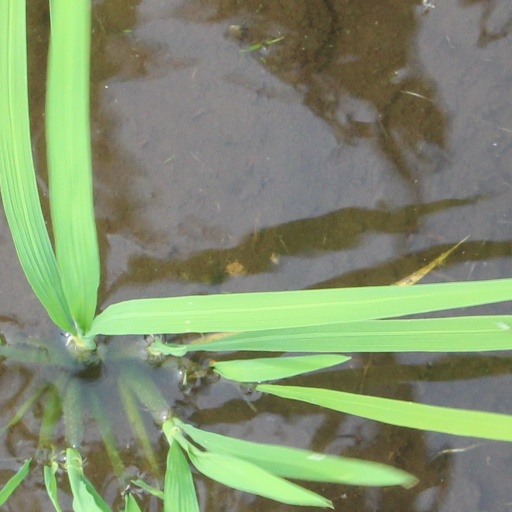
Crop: rice